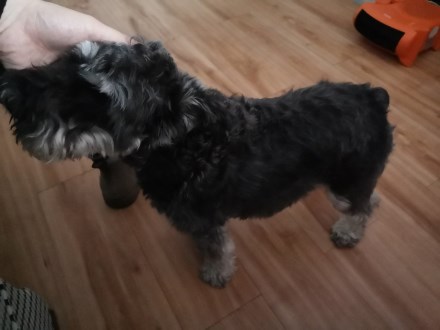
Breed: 2342-n000102-miniature_schnauzer